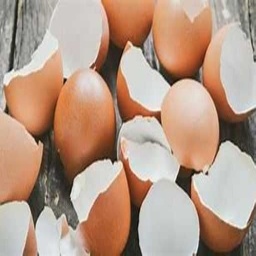
Label: eggshells